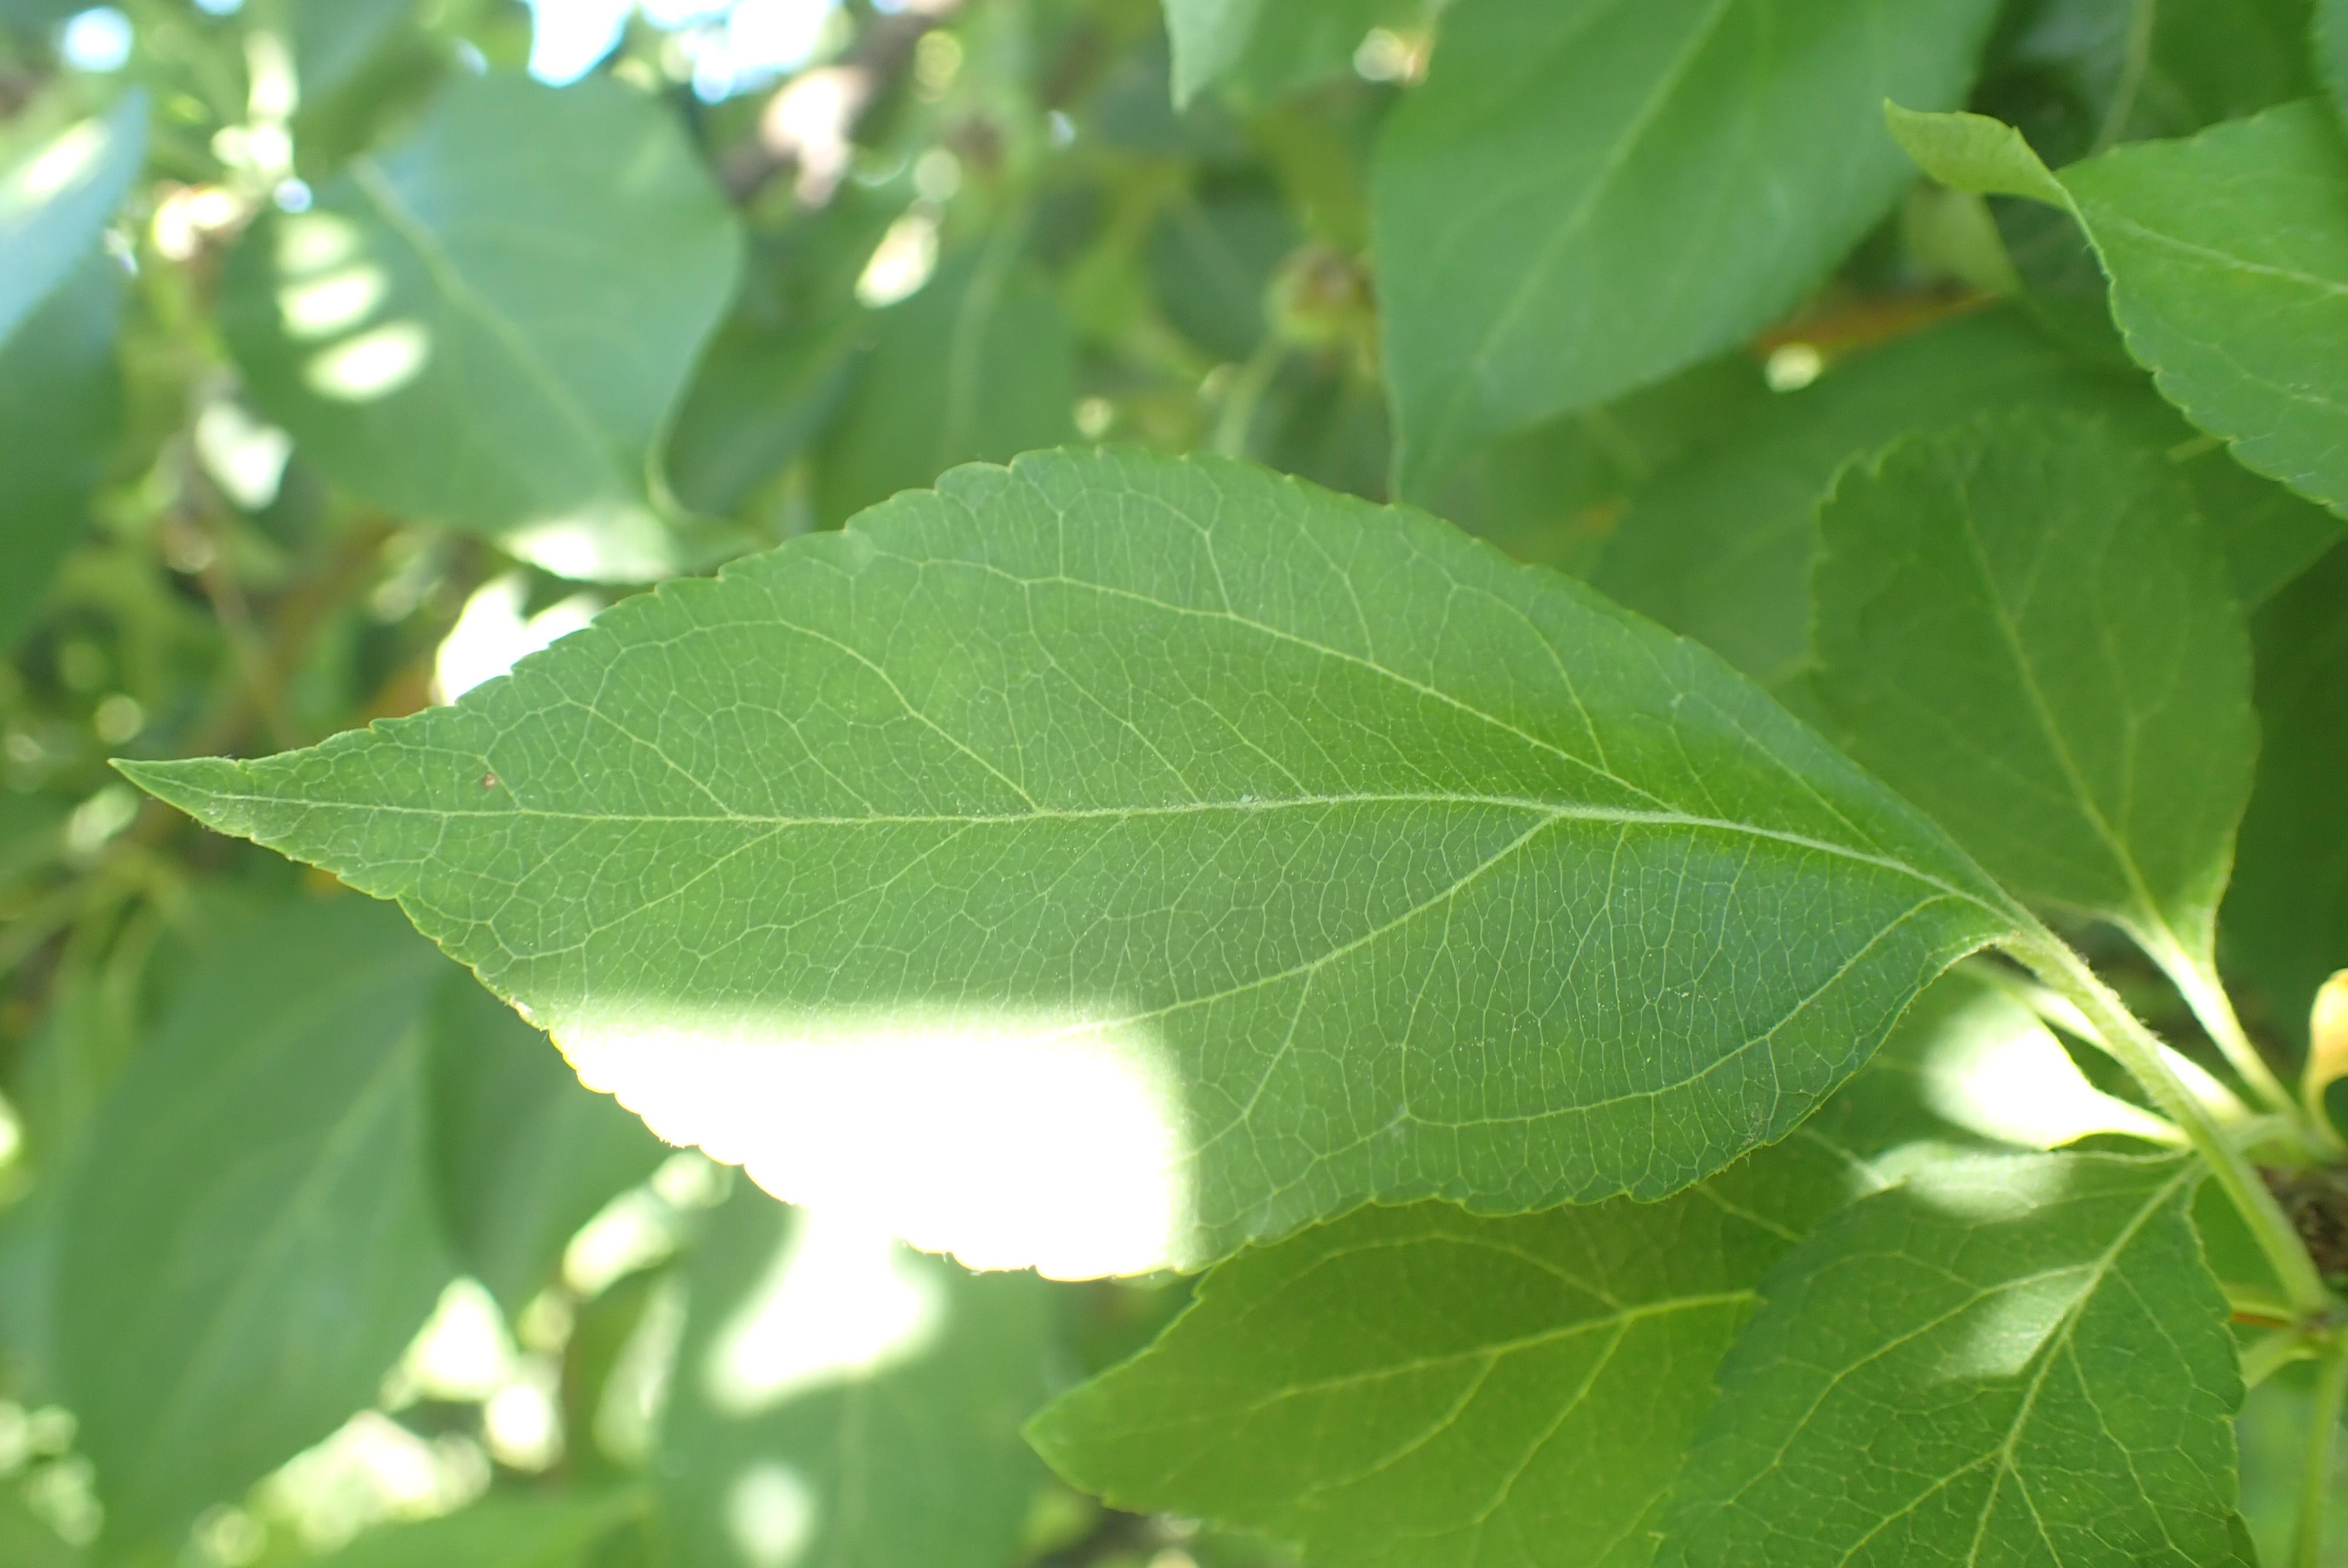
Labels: healthy